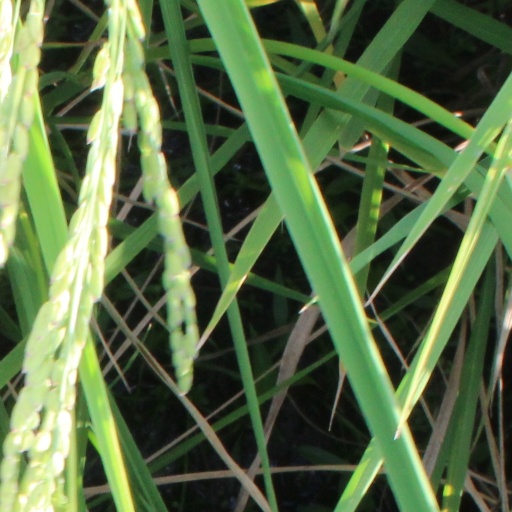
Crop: rice